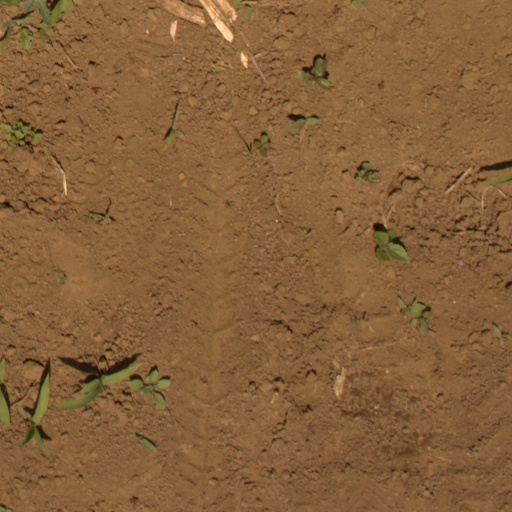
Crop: Jerusalem artichoke